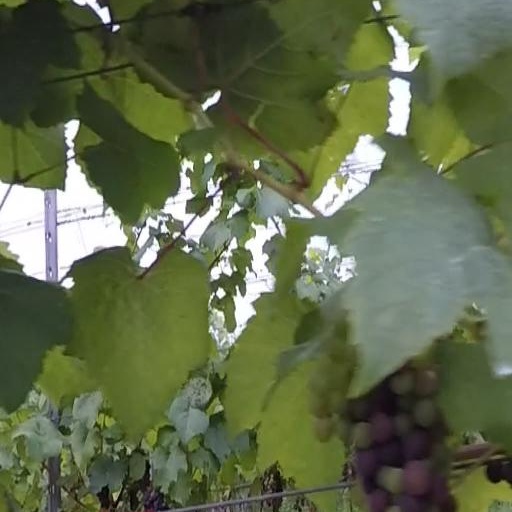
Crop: grape